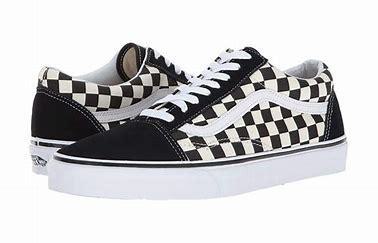
Brand: Vans
Model: Ward